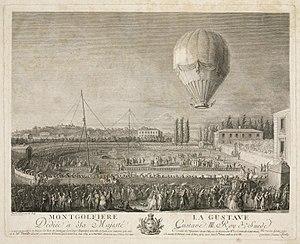
Charles-Ange Boily, né entre 1735 et 1739 à Paris et mort à Lyon le 12 février 1813, est un dessinateur, illustrateur, poète et graveur français.
Élisabeth Tible, dont le nom a parfois été orthographié fautivement Thible, est une aéronaute française, née à Lyon vers 1760 et morte en un lieu indéterminé après 1784. Elle est la première femme de l'histoire à avoir effectué un vol à bord d'un aérostat libre, la montgolfière La Gustave à Lyon le 4 juin 1784.
Le 6ᵉ arrondissement de Lyon est l'un des neuf arrondissements de Lyon, commune française située en région Auvergne-Rhône-Alpes. Il est créé le 17 juillet 1867, la partie nord-est du parc de la Tête d'or lui étant rattachée le 17 décembre 1894.
La Gustave est le nom d'une montgolfière, qui décolle des Brotteaux à Lyon le 4 juin 1784 avec une des premières femmes de l'histoire de l'aéronautique, la première à avoir effectué un vol libre, Élisabeth Tible. La montgolfière est baptisée ainsi par son propriétaire et pilote, le peintre Fleurant, en hommage au roi de Suède Gustave III.